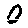
Label: 0